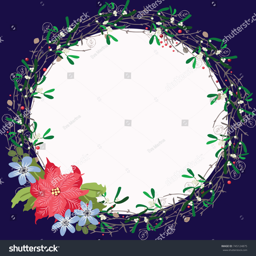
floral round frame from lovely branches of mistletoe and bright poinsettia .